Pre-sectarian Buddhism

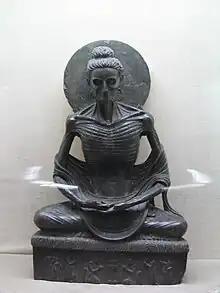
Siddartha Gautama depicted in Greco-Buddhist style during his extreme fasting prior to being Awakened. 2nd–3rd century, Gandhara (modern-day eastern Afghanistan), Lahore Museum, Pakistan.

Pre-sectarian Buddhism was originally one of the śramaṇic movements. The time of the Buddha was a time of urbanisation in India, and saw the growth of the "śramaṇas", wandering philosophers that had rejected the authority of "Vedas" and Brahmanic priesthood, intent on escaping "saṃsāra" through various means, which involved the study of ascetic practices, and ethical behavior.